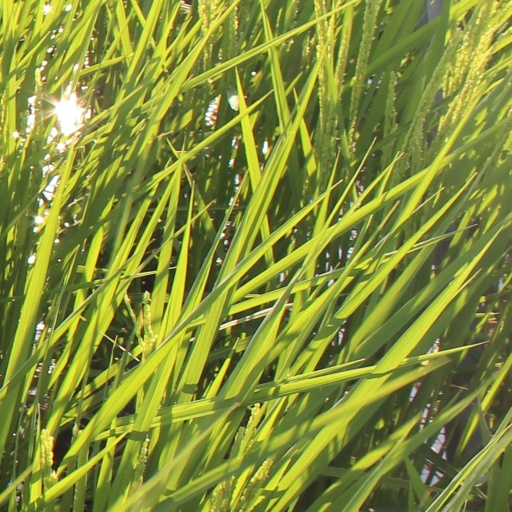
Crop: rice